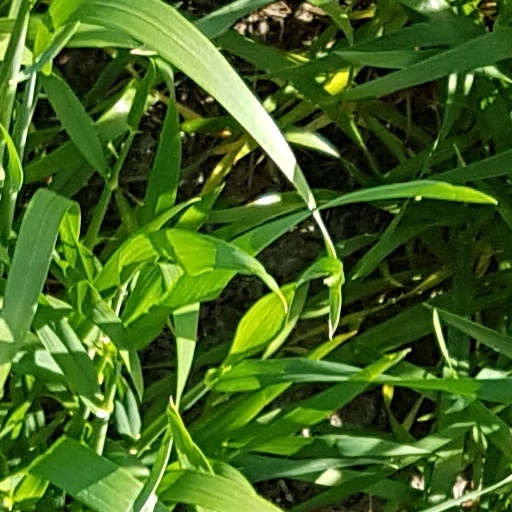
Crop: wheat